Zachary Hamlyn

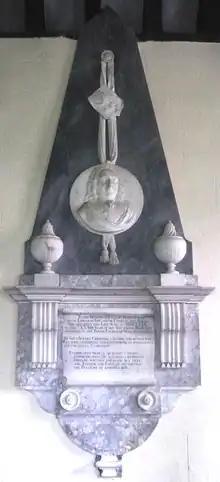
Mural monument to Zachary Hamlyn (1677–1759) of Clovelly Court, Devon. North wall of north aisle, All Saints Church, Clovelly

A mural monument to Zachary Hamlyn survives on the north wall of the north aisle of All Saints Church, Clovelly, inscribed as follows: